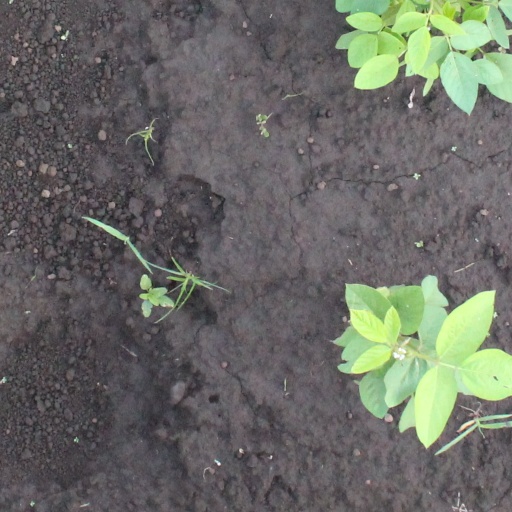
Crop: soybean